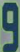
Number: 9